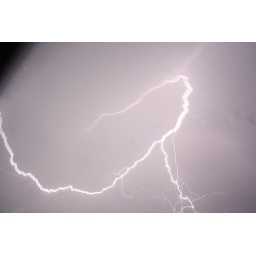
A dramatic cloud to cloud strike in a Texas MCS during the UNCA severe WX field experience.